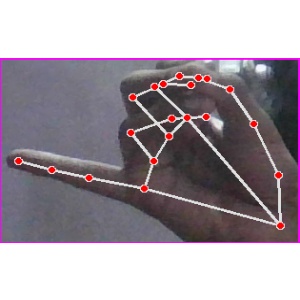
अक्षर: च